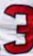
Number: 3